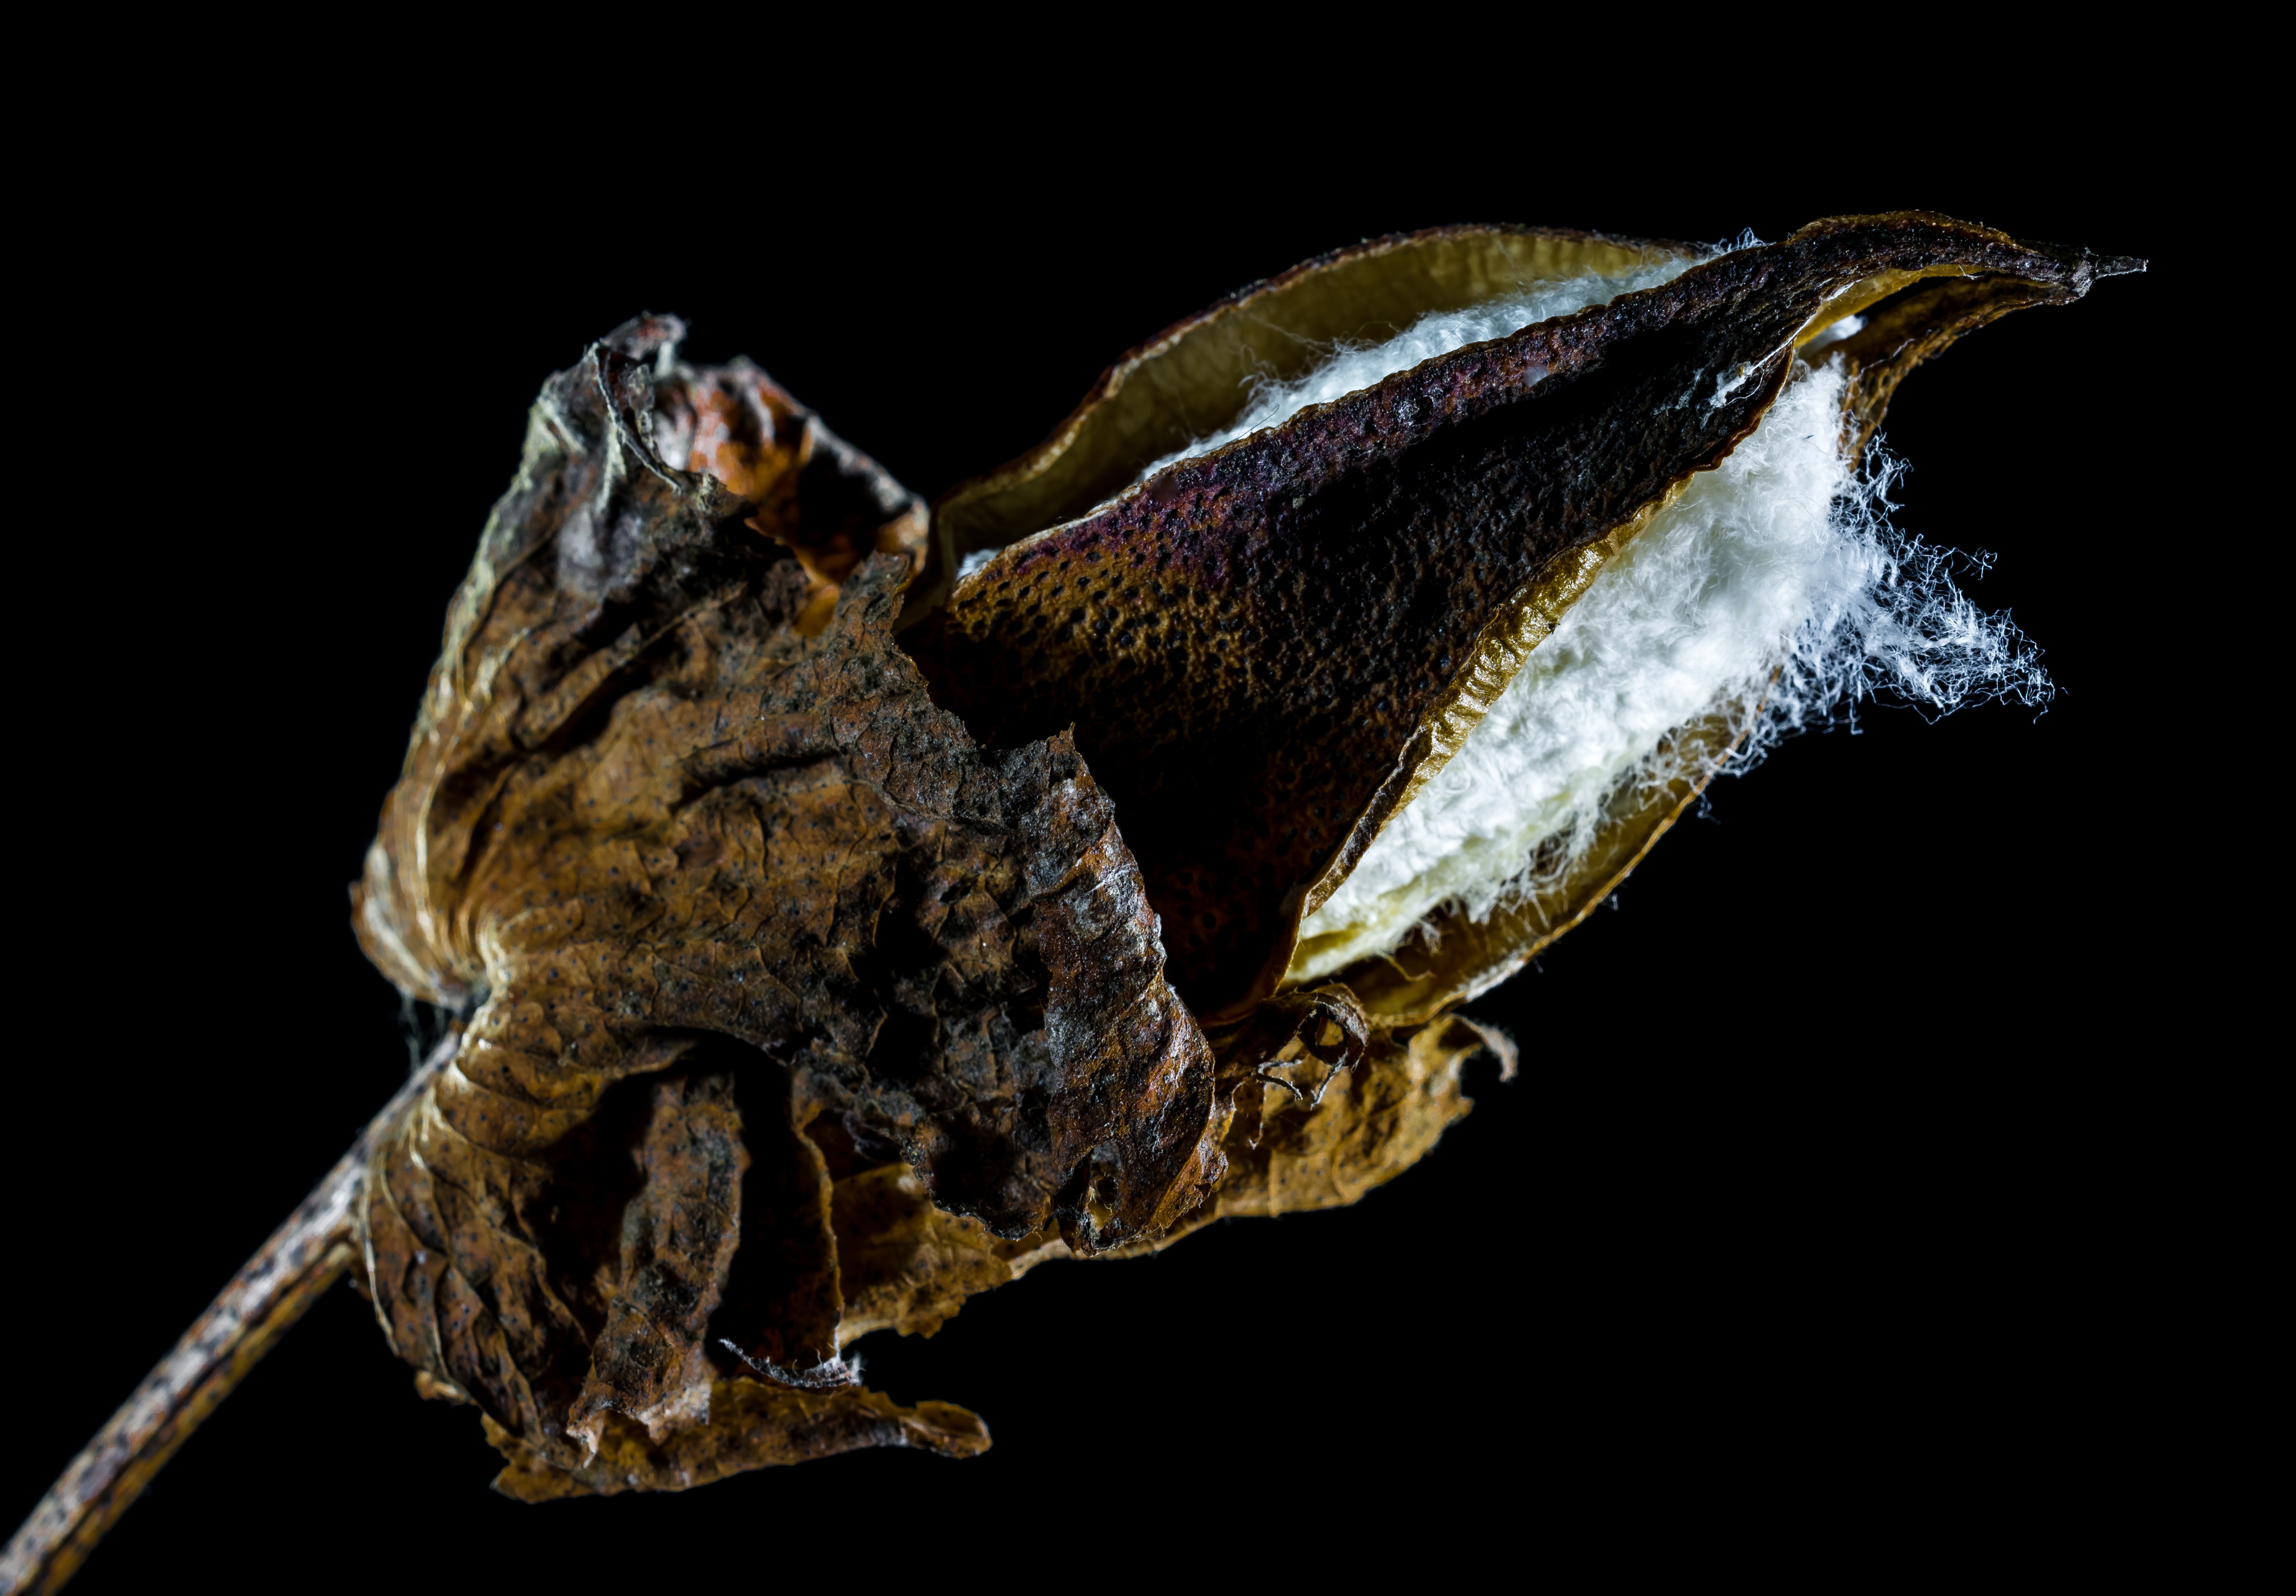
plant, insect, moth, fauna, invertebrate, cotton, macro photography, cotton capsule, cotton shrub